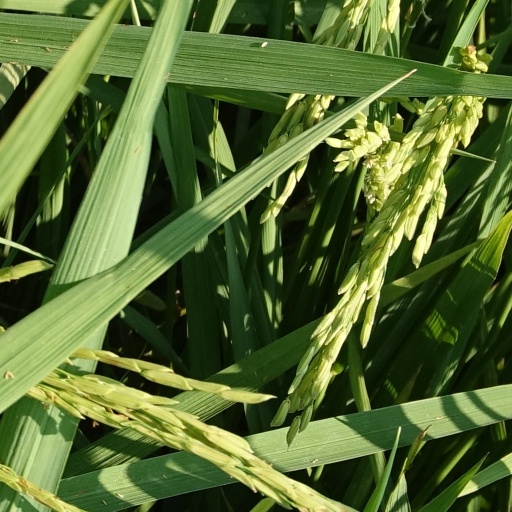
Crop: rice